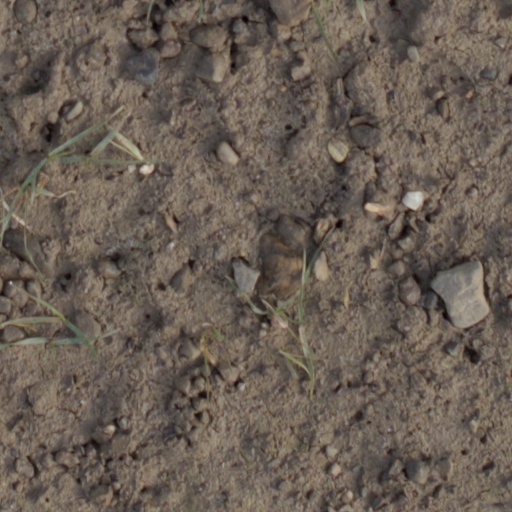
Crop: wheat